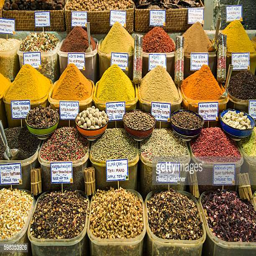
piles of colorful spices for sale